The Two of Us (play)

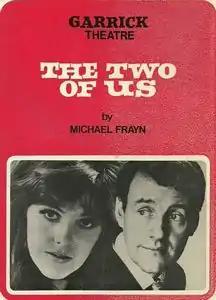

The Two of Us is a 1970 play by British playwright Michael Frayn. It consists of four one-act plays for two actors and is Frayn's first published play.